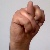
The image shows a hand gesture representing the letter 'N' in Indian Sign Language.